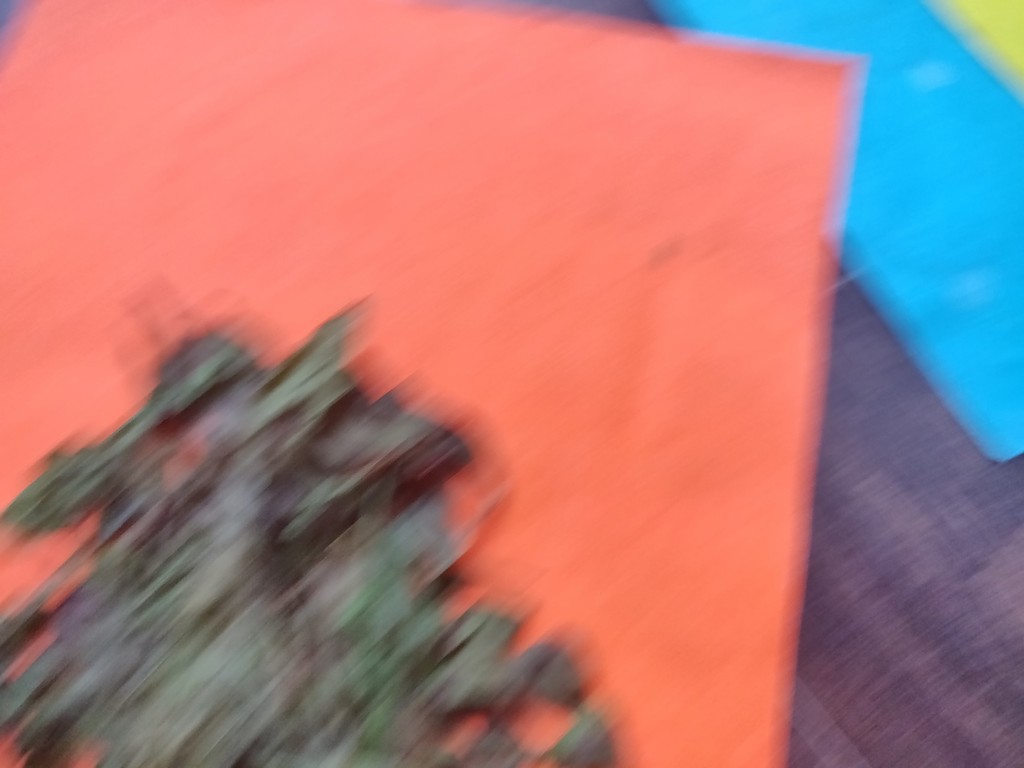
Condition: Dried
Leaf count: multiple
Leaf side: unknown